Manuel II of Portugal

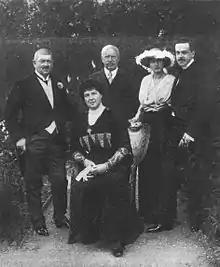
Manuel II (right), with his mother Amélie (seated) and wife Augusta; 1913.

Notwithstanding the contacts made by the government of Artur Alberto de Campos Henriques with the Socialist Azedo Gneco, Venceslau de Lima considered this difficult after the Congresso Nacional Operário, which was boycotted by anarchists and republicans. For their part, the Socialists were enthusiastic about Royal support between Manuel and Aquiles Monteverde. Monteverde would later inform the King of the failure of the October 1909 trade union congress, but little was formalised between the socialists and the government, although they supported the work of Poinsard. During the government of António Teixeira de Sousa, in July 1910, that the government created a commission to study the establishment of an Instituto de Trabalho Nacional ("Institute of National Work"), that had three socialists and included Azedo Gneco. However, Aquiles Monteverde would complain that the commission lacked the resources to be effective: specifically that permanent members and unlimited transport, in order for the Socialists to promote their propaganda. Manuel II informed the government, through the Minister of Public Works, that he agreed with the establishment of the Instituto de Trabalho Nacional, but by September, it was too late for the constitutional monarchy.